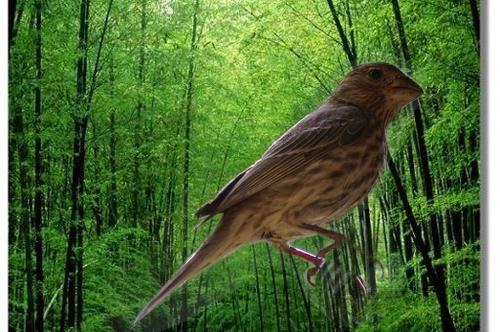
Bird species: Purple_Finch
Bird type: landbird
Background: land